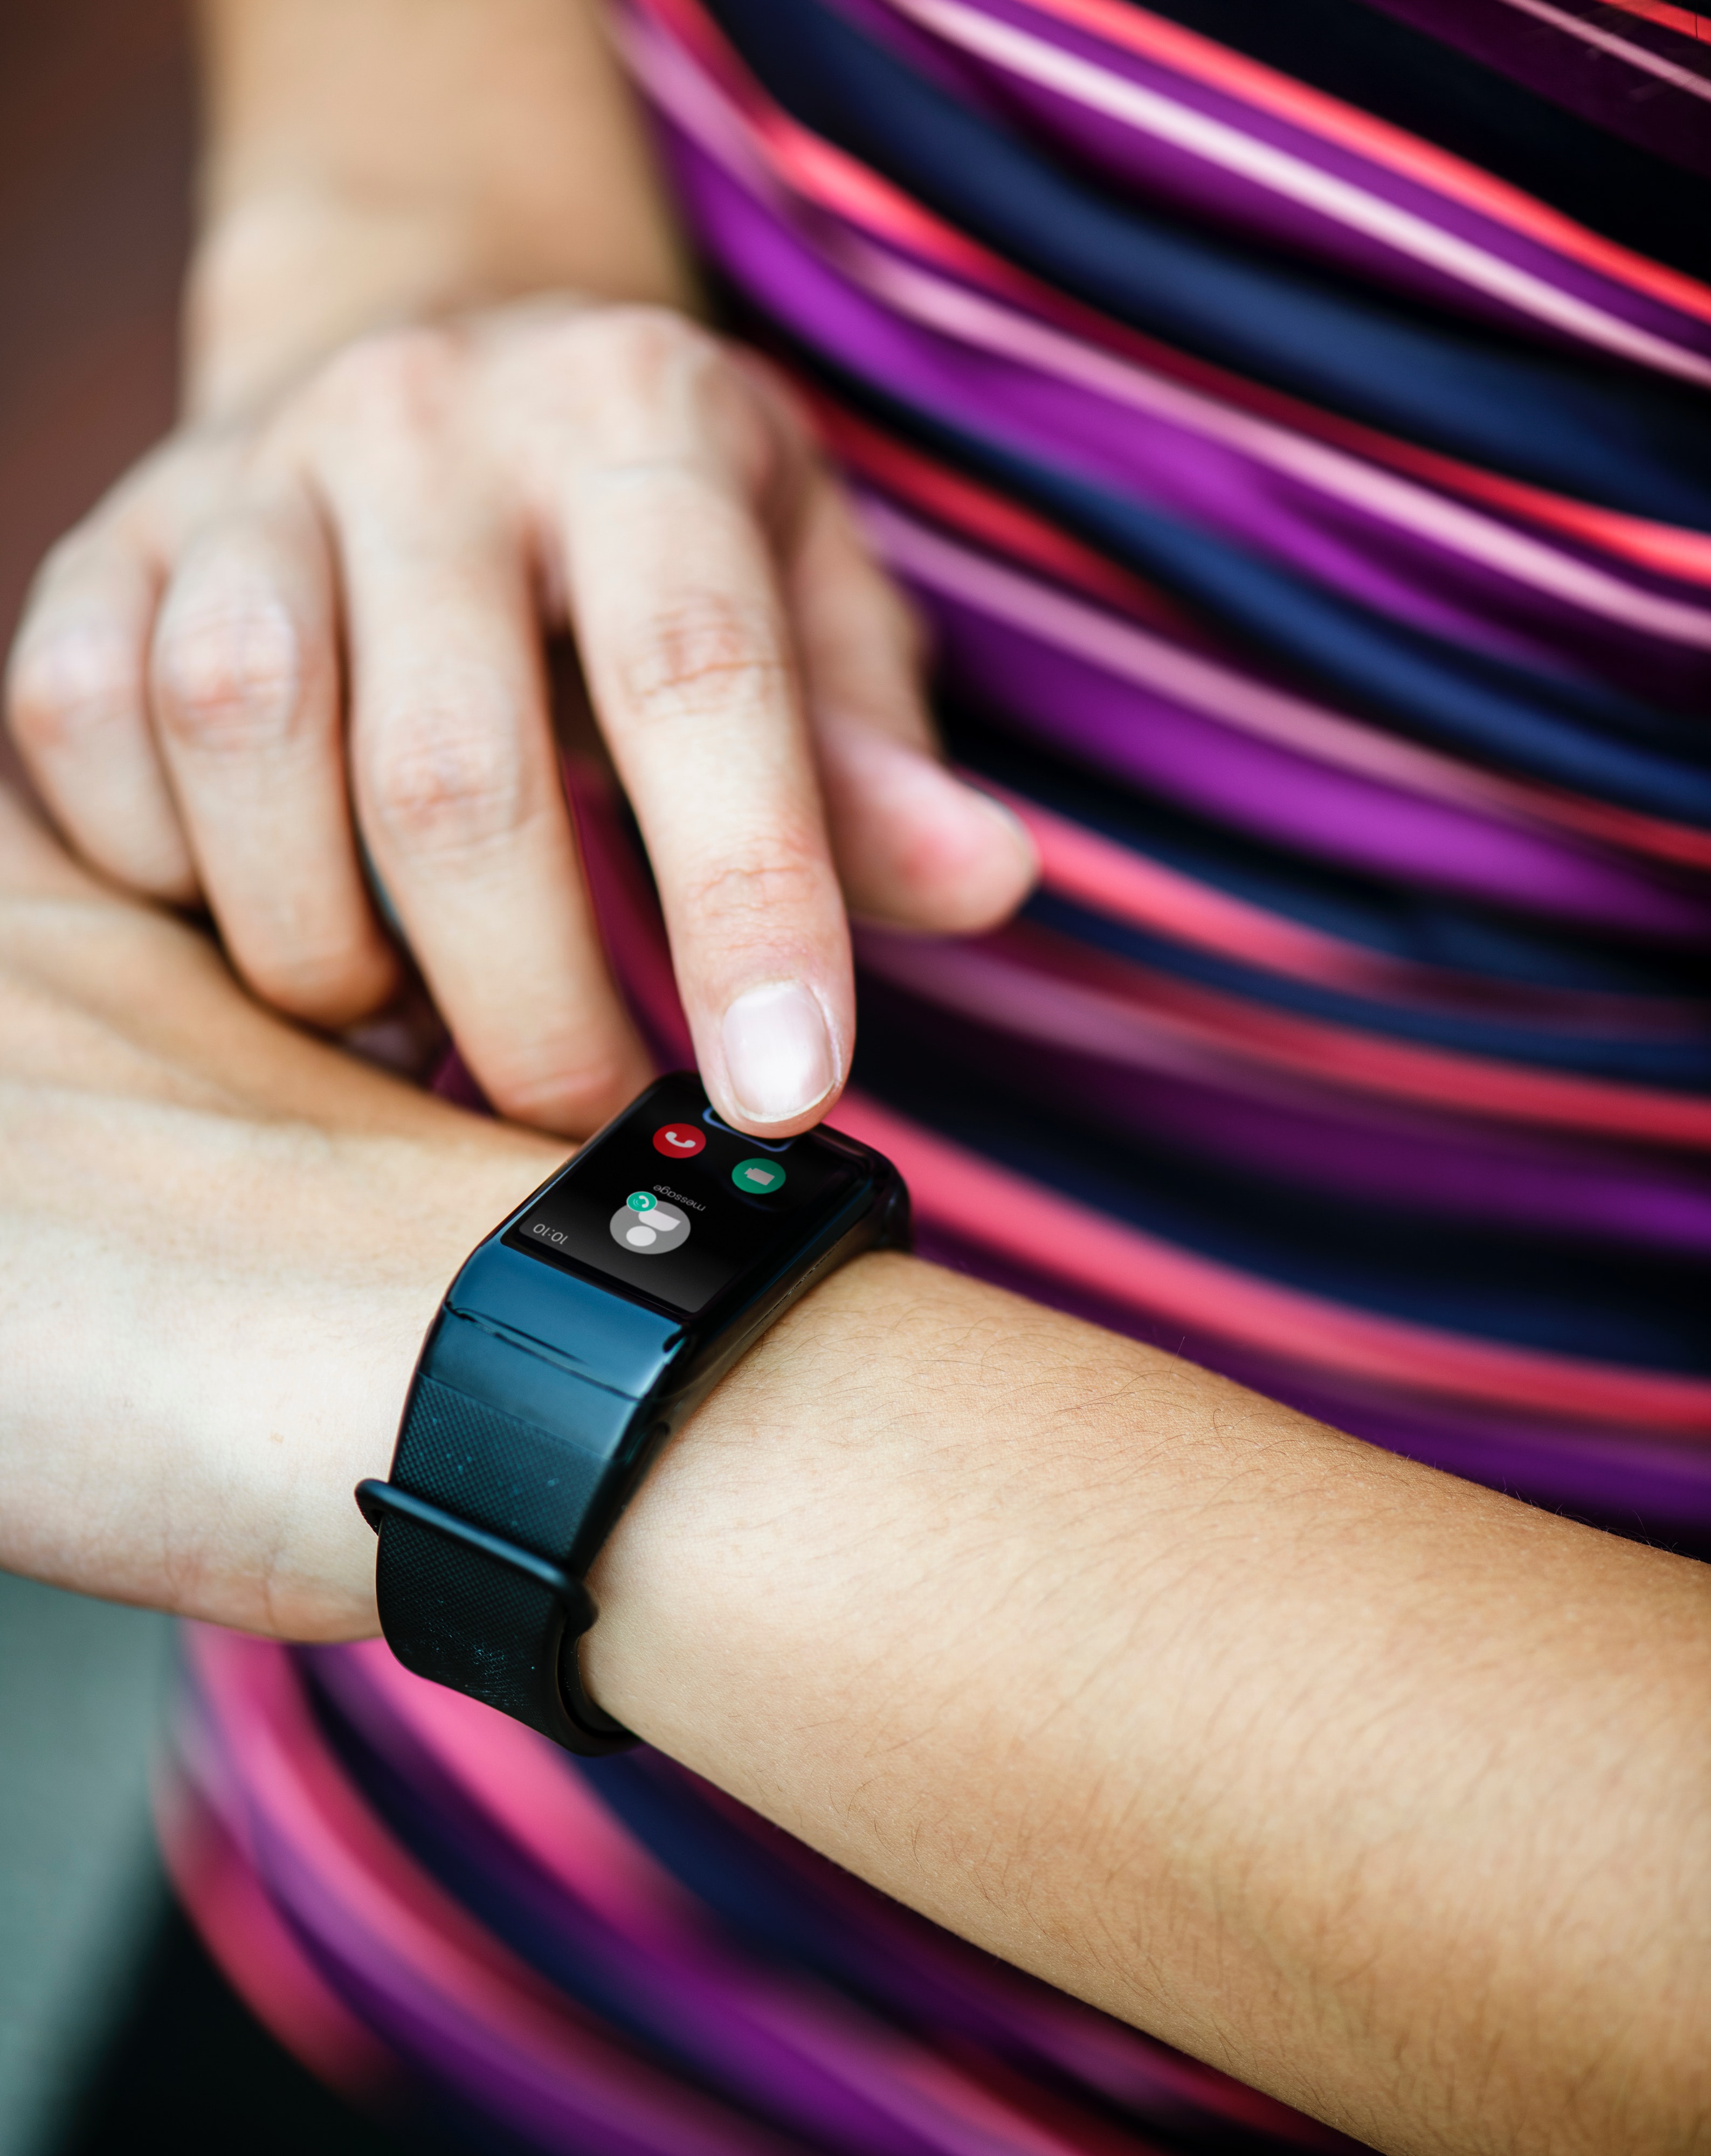
wrist, purple, arm, hand, skin, violet, nail, pink, magenta, finger, wristband, bracelet, joint, fashion accessory, muscle, jewellery, flesh, strap, waist, gadget, thigh